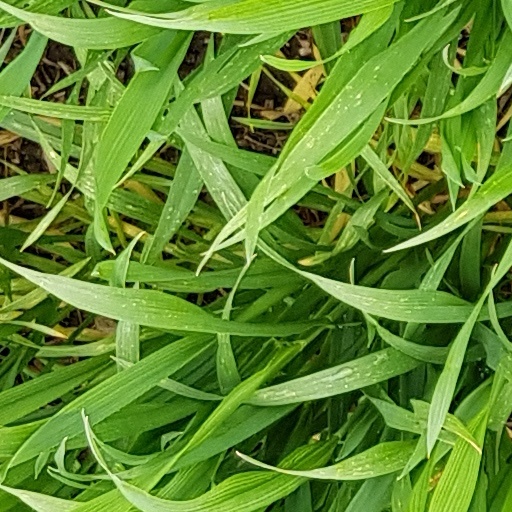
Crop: wheat